Don Pedro of Toledo Kissing Henry IV's Sword

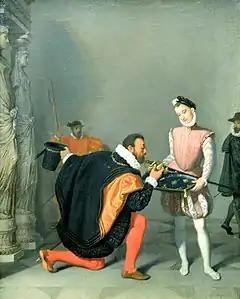
"Don Pedro of Toledo Kissing Henry IV's Sword", 1819 version, château de Pau

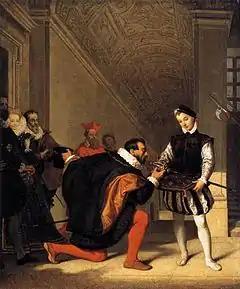
"Don Pedro of Toledo Kissing Henry IV's Sword", 1832, the Louvre

Don Pedro of Toledo Kissing Henry IV's Sword was originally a painting of 1814 in the Troubador style by the French artist Jean-Auguste-Dominique Ingres, showing the Spanish ambassador Pedro Álvarez de Toledo, 5th Marquis of Villafranca kissing the sword of Henry IV of France (held by a young page) in the salle des Caryatides of the Louvre Palace. The 1814 painting is now lost. Between 1819 and 1832, Ingres painted three additional versions of the subject.